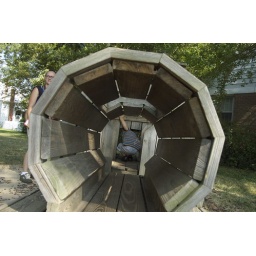
Colin in the wooden train at waterside park in Oxford, MD